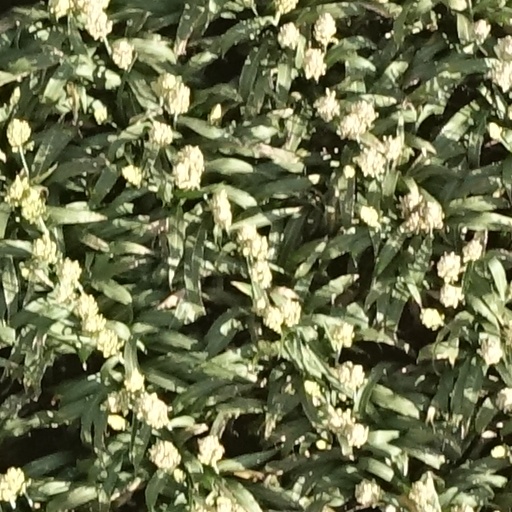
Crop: sorghum